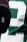
Number: 2